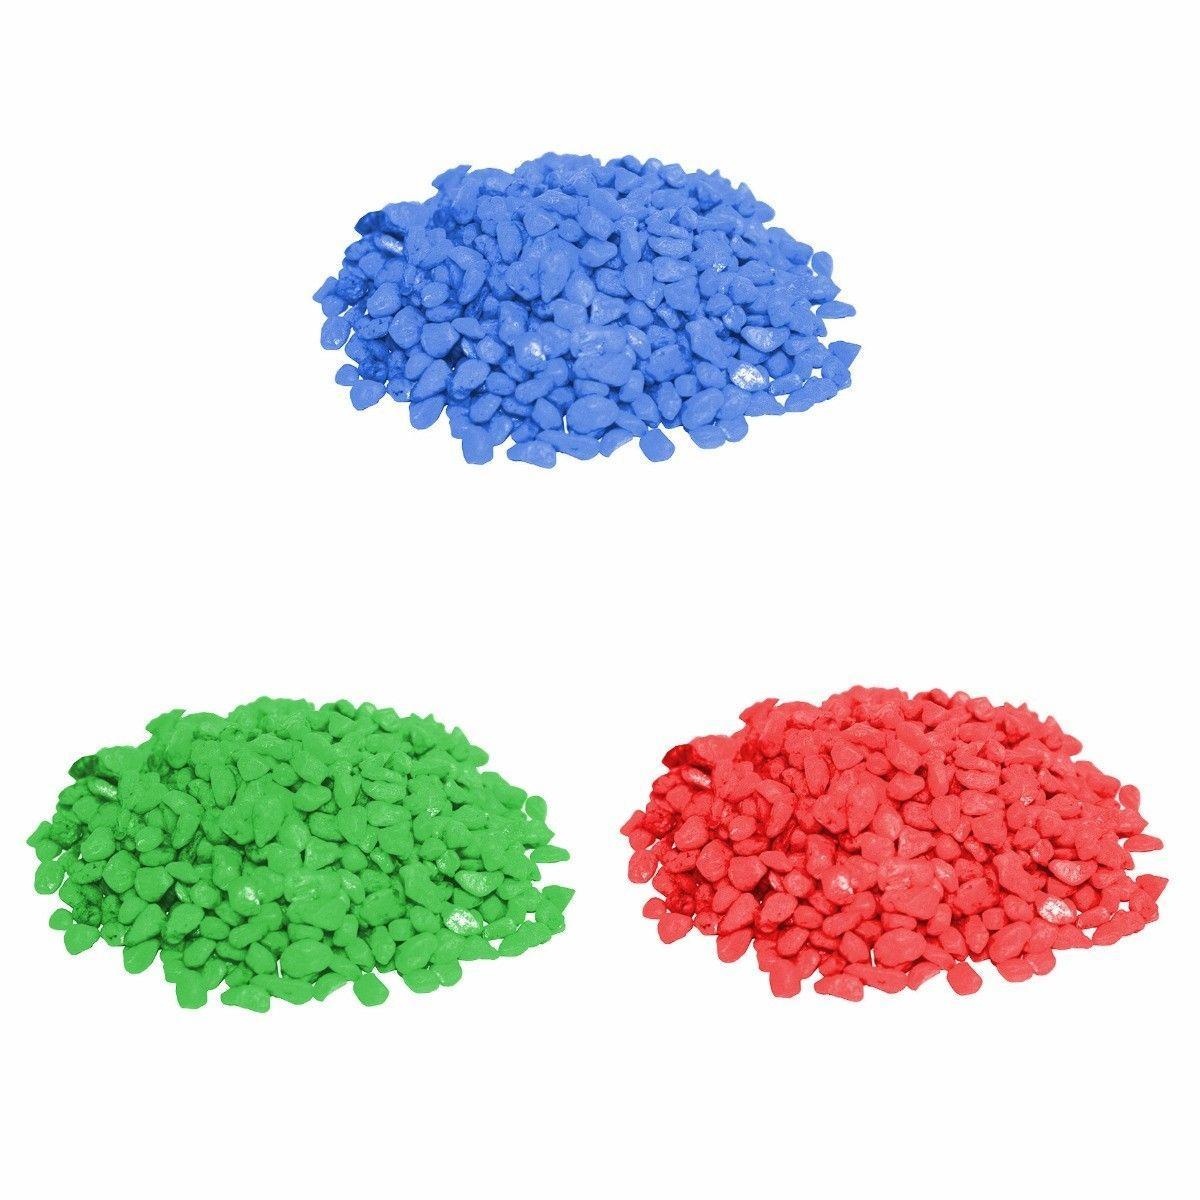
Bag of Small Aquarium Fish Tank Coloured Stones Assorted Sizes 3640 / 7926 (Parcel Rate)
*** Unless stated, prices are per 1 unit, colours and designs may vary from the photos, sizes given are approximations, stock is subject to availability *** Bag of Small Aquarium Fish Tank Coloured Stones Assorted Colours, Random Sent - Cannot be chosen, sent at random depending on availability Blue / Pink / Green / Coral Orange / Violet / Light Pink / Fuchsia Pink / White Assorted Sizes - Roughly varying from ~7mm - 24mm Approximate weight: ~345g, will vary per bag
Brand: MM HOMESTORES
Category: Animals & Pet Supplies > Pet Supplies > Fish & Aquatic Supplies > Aquarium Gravel & Substrates > Glass Stones